Madrasa of al-Nasir Muhammad

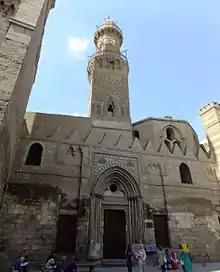

The Madrasa of al-Nasir Muhammad is a madrasa and mausoleum located in the Bayn al-Qasrayn area of al-Muizz street in Cairo, Egypt. It was built in the name of the Mamluk sultan al-Nasir Muhammad ibn Qalawun, but its construction began between 1294 and 1295 under the reign of Sultan al-Adil Kitbugha, who was sultan in between al-Nasir Muhammad's first and seconds reigns. When al-Nasir Muhammad returned to the throne in 1299 he oversaw its construction until its completion in 1303. It is adjacent to the earlier hospital and funerary complex of Sultan Qalawun and the later Madrasa of Sultan Barquq.